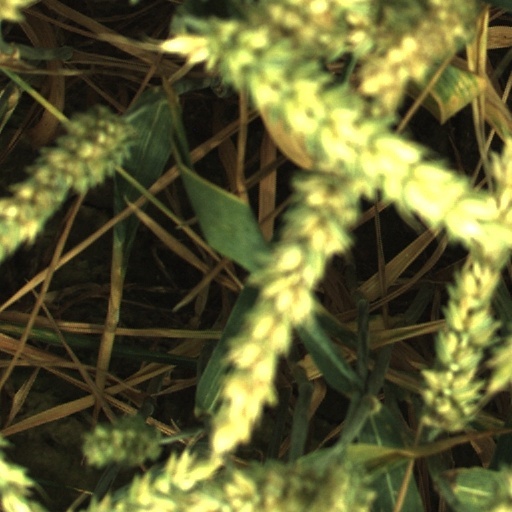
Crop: wheat